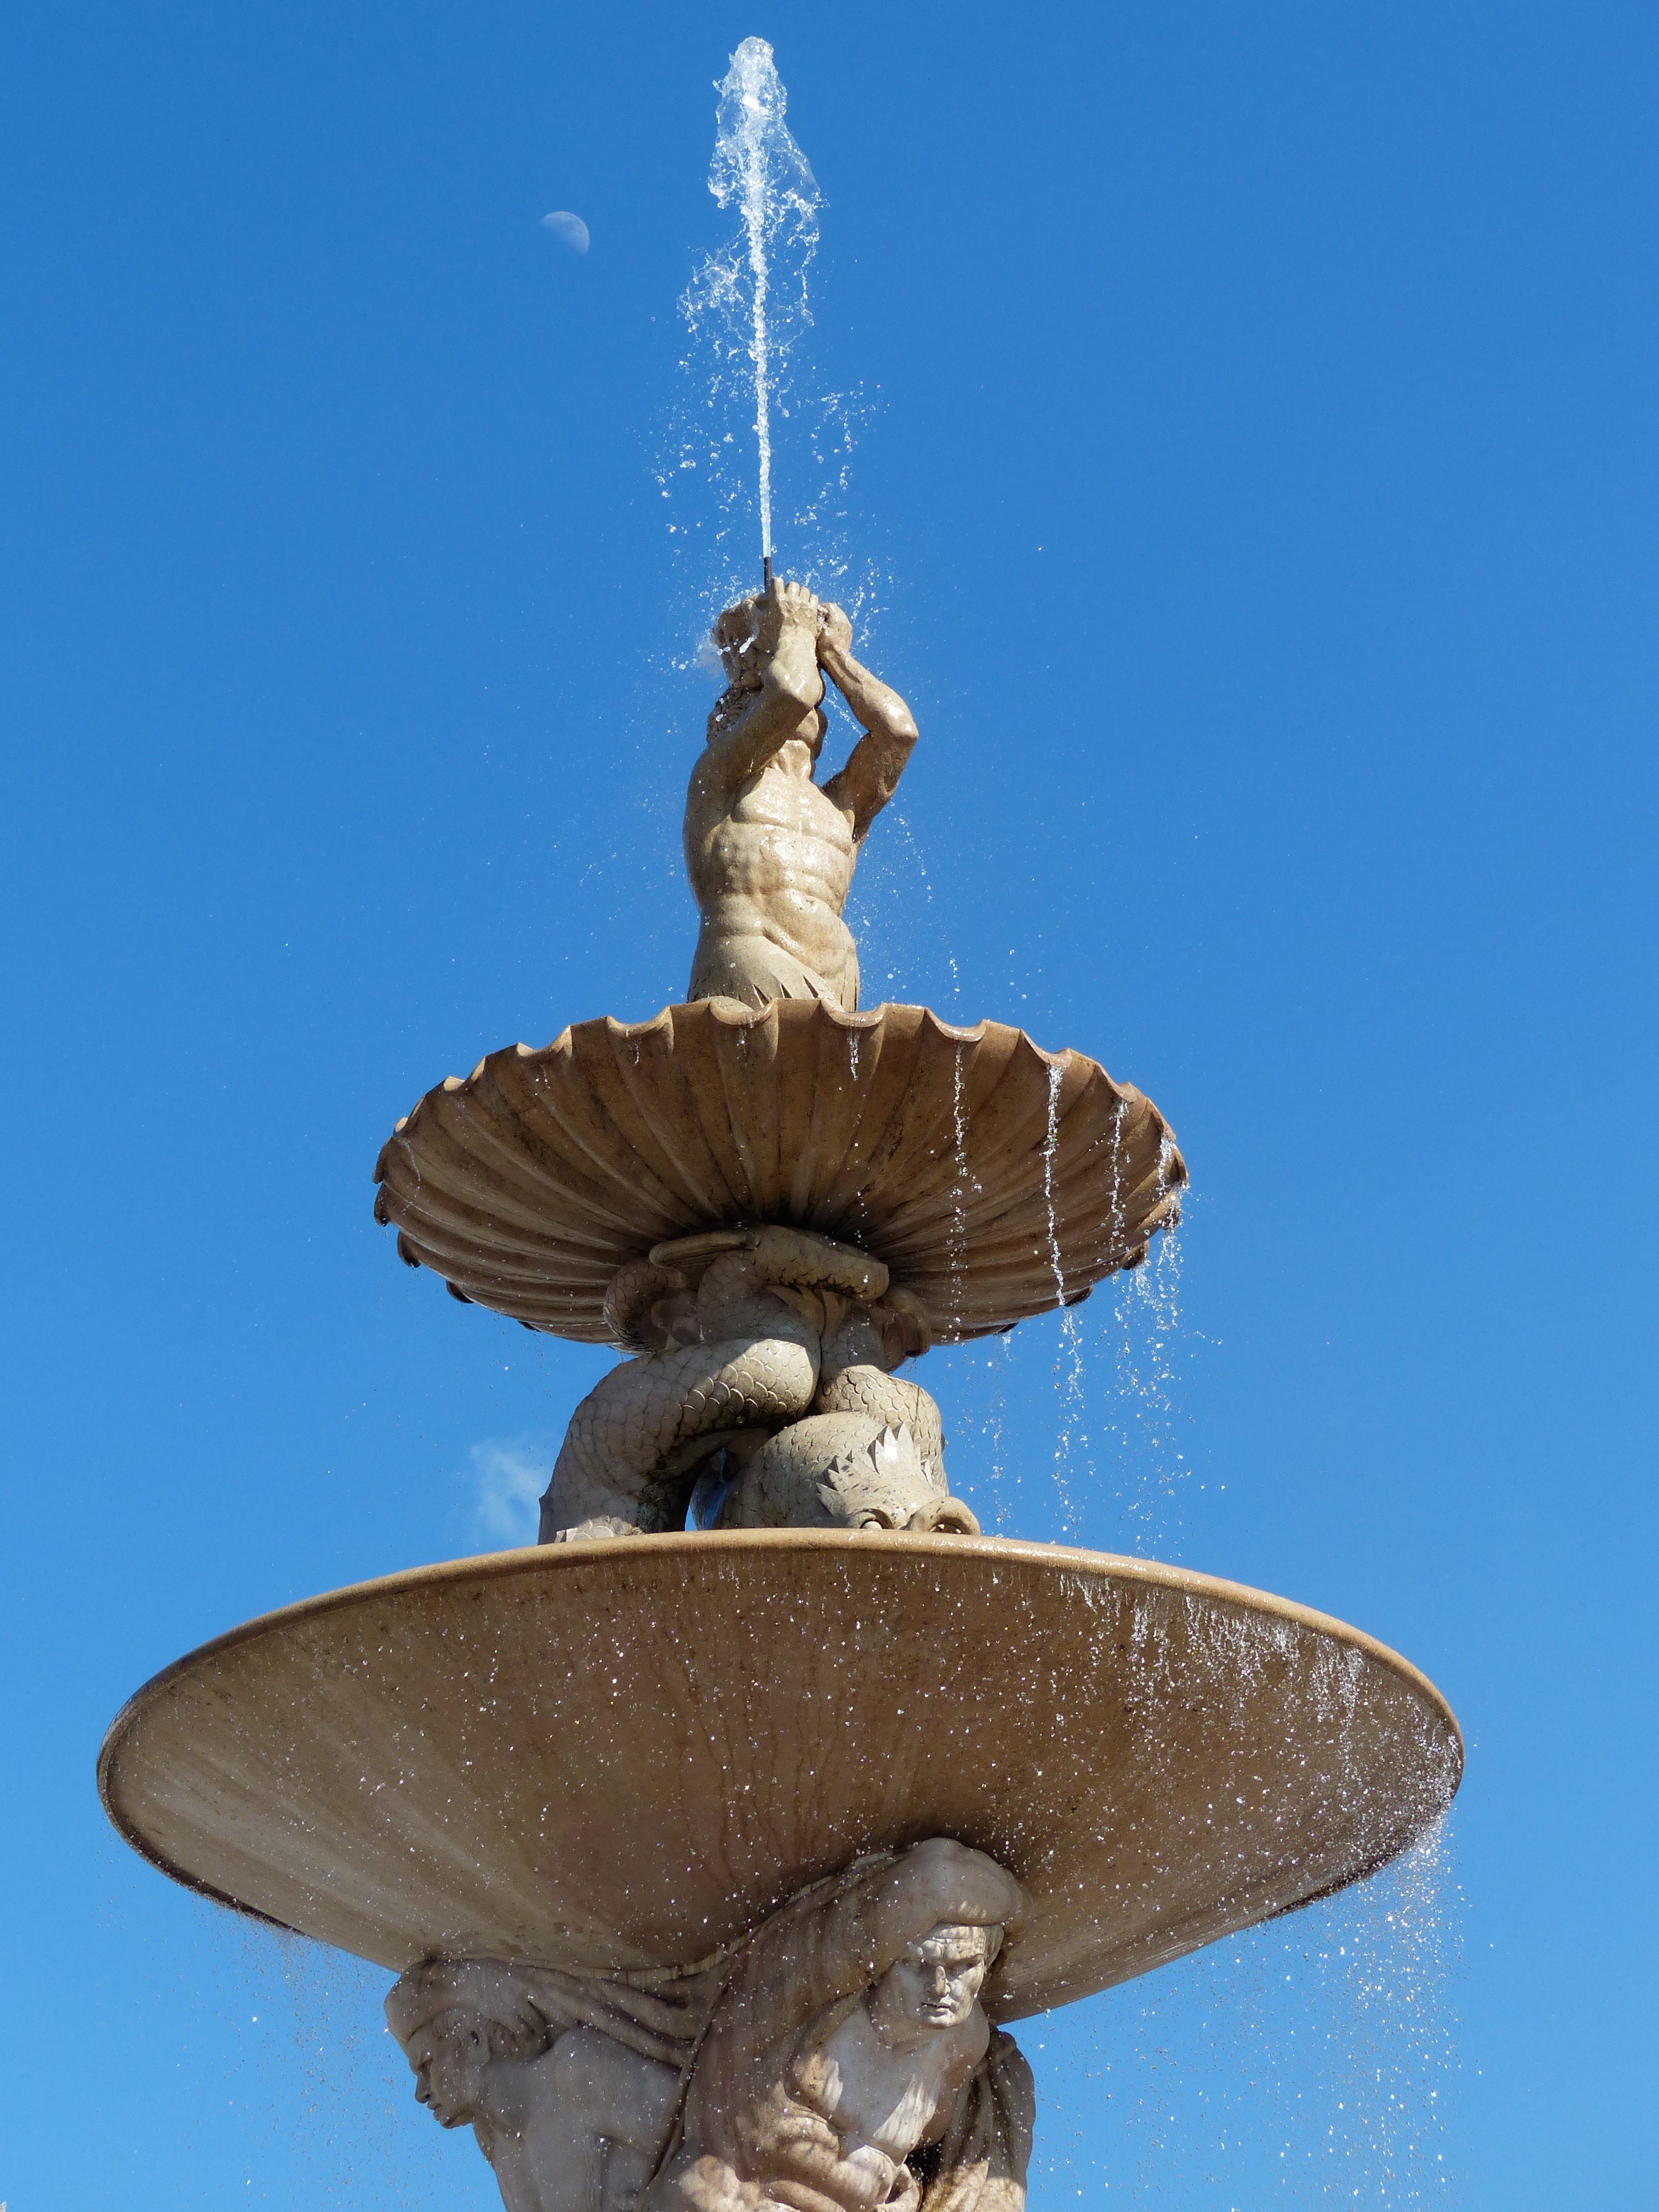
water, monument, bear, statue, weight, lighting, austria, sculpture, art, last, figure, fountain, water feature, salzburg, wells, triton, stone figure, water jet, residence fountain, residenzplatz, tommaso di garona running, triton snail, guidobald